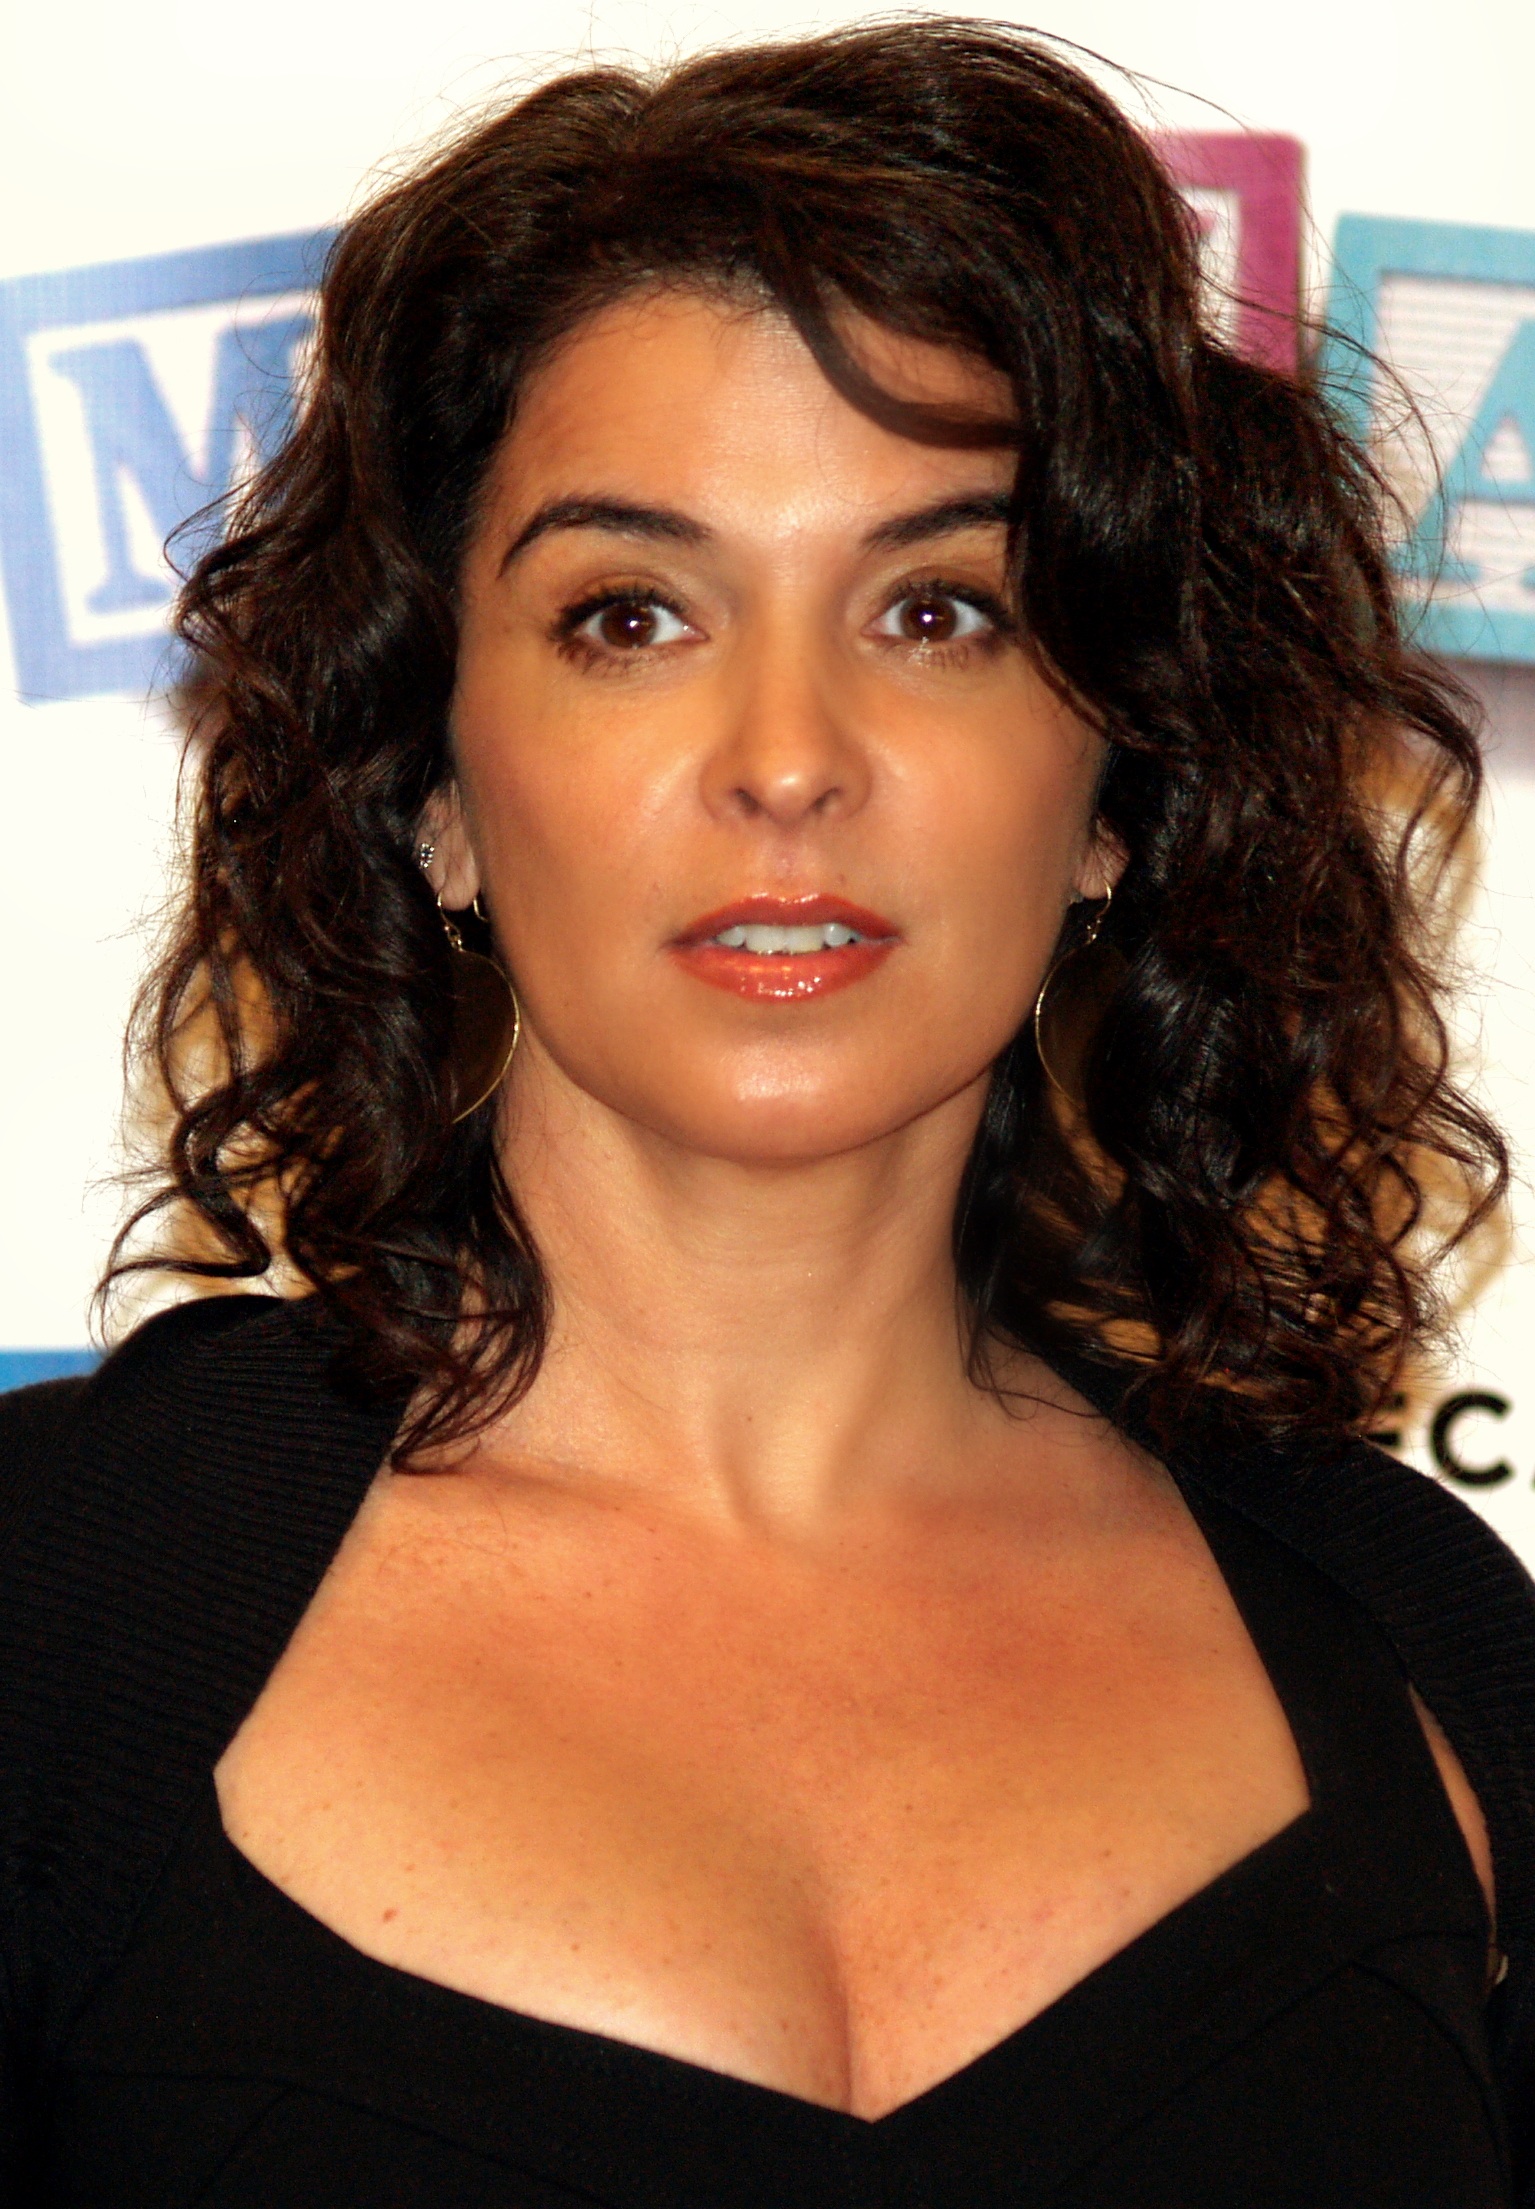
แอนนาเบลลา โชรา

| name = แอนนาเบลลา โชรา
| image = Annabella Sciorra at the 2008 Tribeca Film Festival.JPG
| image_size = 220px
| caption = โชราในงาน Tribeca Film Festival 2008
| birth_name = แอนนาเบลลา กลอเรีย ฟิโลมีนา โชรา
| birth_place = นครนิวยอร์ก สหรัฐ
| occupation = นักแสดง
| years_active = 2531–ปัจจุบัน
แอนนาเบลลา กลอเรีย ฟิโลมีนา โชรา (; เกิด 29 มีนาคม พ.ศ. 2503) เป็นนักแสดงหญิงชาวอเมริกัน ผลงานภาพยนตร์ของเธอ ได้แก่ "True Love (1989 film)|ทรูเลิฟ" (2532), "Cadillac Man|แคดิลแล็กแมน" (2533), "Jungle Fever|จังเกิลฟีเวอร์" (2534), "The Hand That Rocks the Cradle (film)|เดอะแฮนด์แดตร็อกส์เดอะเครเดิล" (2535), "The Addiction|ดิอะดิกชัน" (2538), "Cop Land|คอปแลนด์" (2540), และ "วอตดรีมส์เมย์คัม" (2541) เธอได้รับการเสนอชื่อเข้าชิงรางวัล Primetime Emmy สาขานักแสดงรับเชิญยอดเยี่ยมในภาพยนตร์ชีวิตจากการรับบทกลอเรีย ทริลโล ในเรื่อง "The Sopranos|เดอะโซปราโนส์"
== อ้างอิง ==
หมวดหมู่:นักแสดงอเมริกัน
หมวดหมู่:บุคคลที่เกิดในปี พ.ศ. 2503
หมวดหมู่:จักรวาลภาพยนตร์มาร์เวล